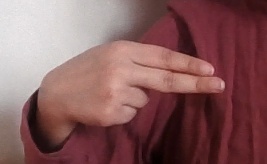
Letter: ain